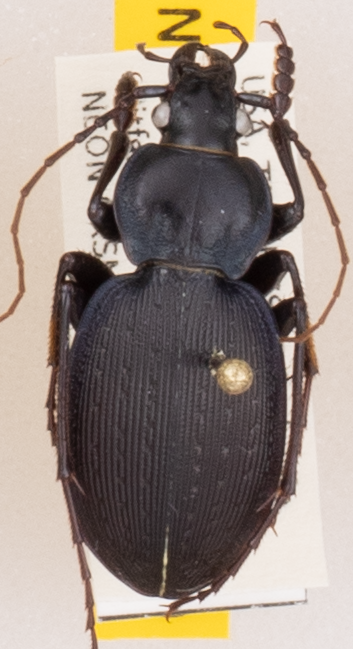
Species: Carabus goryi
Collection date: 2019-09-03
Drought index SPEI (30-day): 0.184
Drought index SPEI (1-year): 2.09
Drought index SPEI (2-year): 2.09